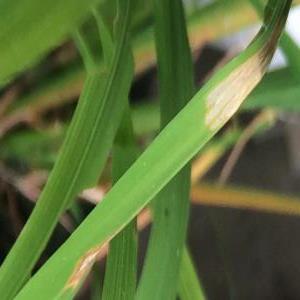
Disease: Blast